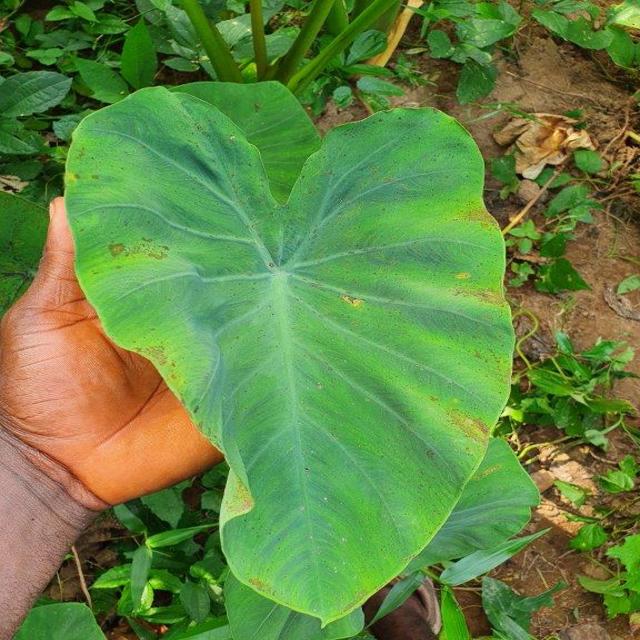
Label: Early_Blight